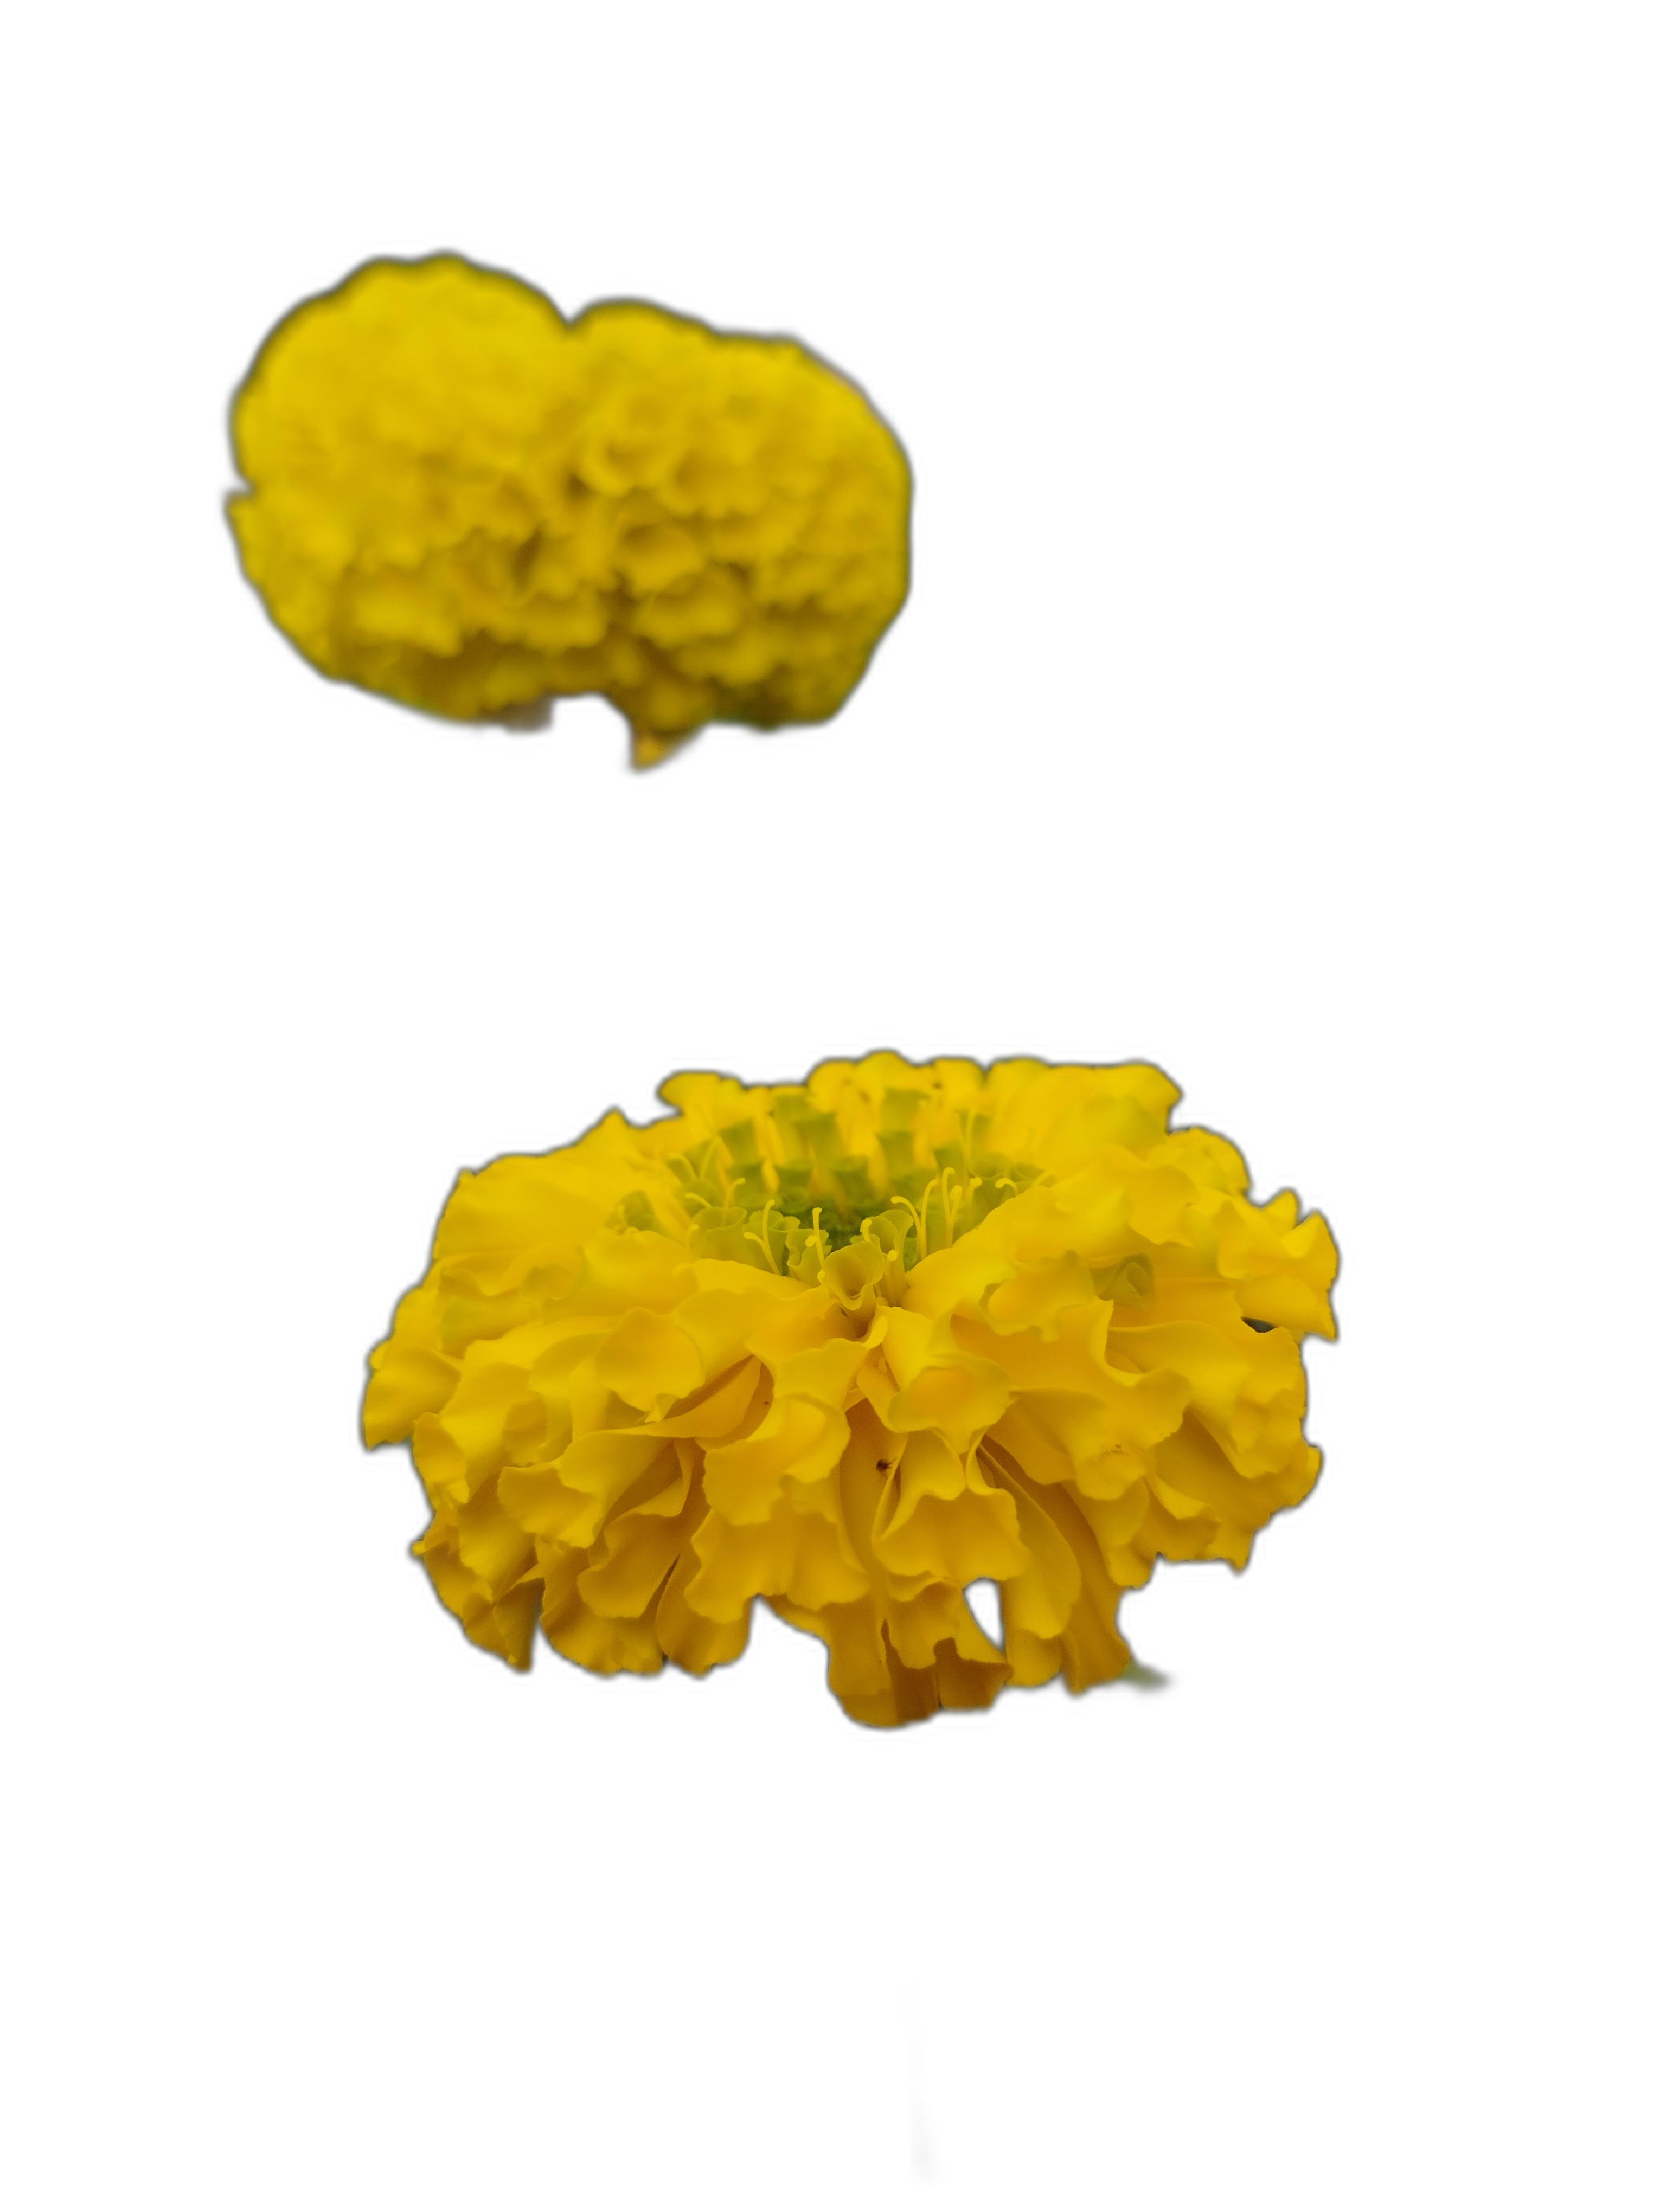
Label: Marigold